English country house

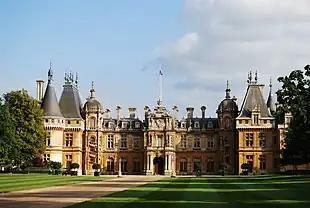
Waddesdon Manor, Buckinghamshire. During the Victorian era, vast country houses were built in a variety of styles by wealthy industrialists and bankers.

Some of the best known of England's country houses were the work of only one architect/designer, built in a relatively short, particular time: Montacute House, Chatsworth House, and Blenheim Palace are examples. While the latter two are ducal palaces, Montacute, although built by a Master of the Rolls to Queen Elizabeth I, was occupied for the next 400 years by his descendants, who were gentry without a London townhouse, rather than aristocracy. They finally ran out of funds in the early 20th century.